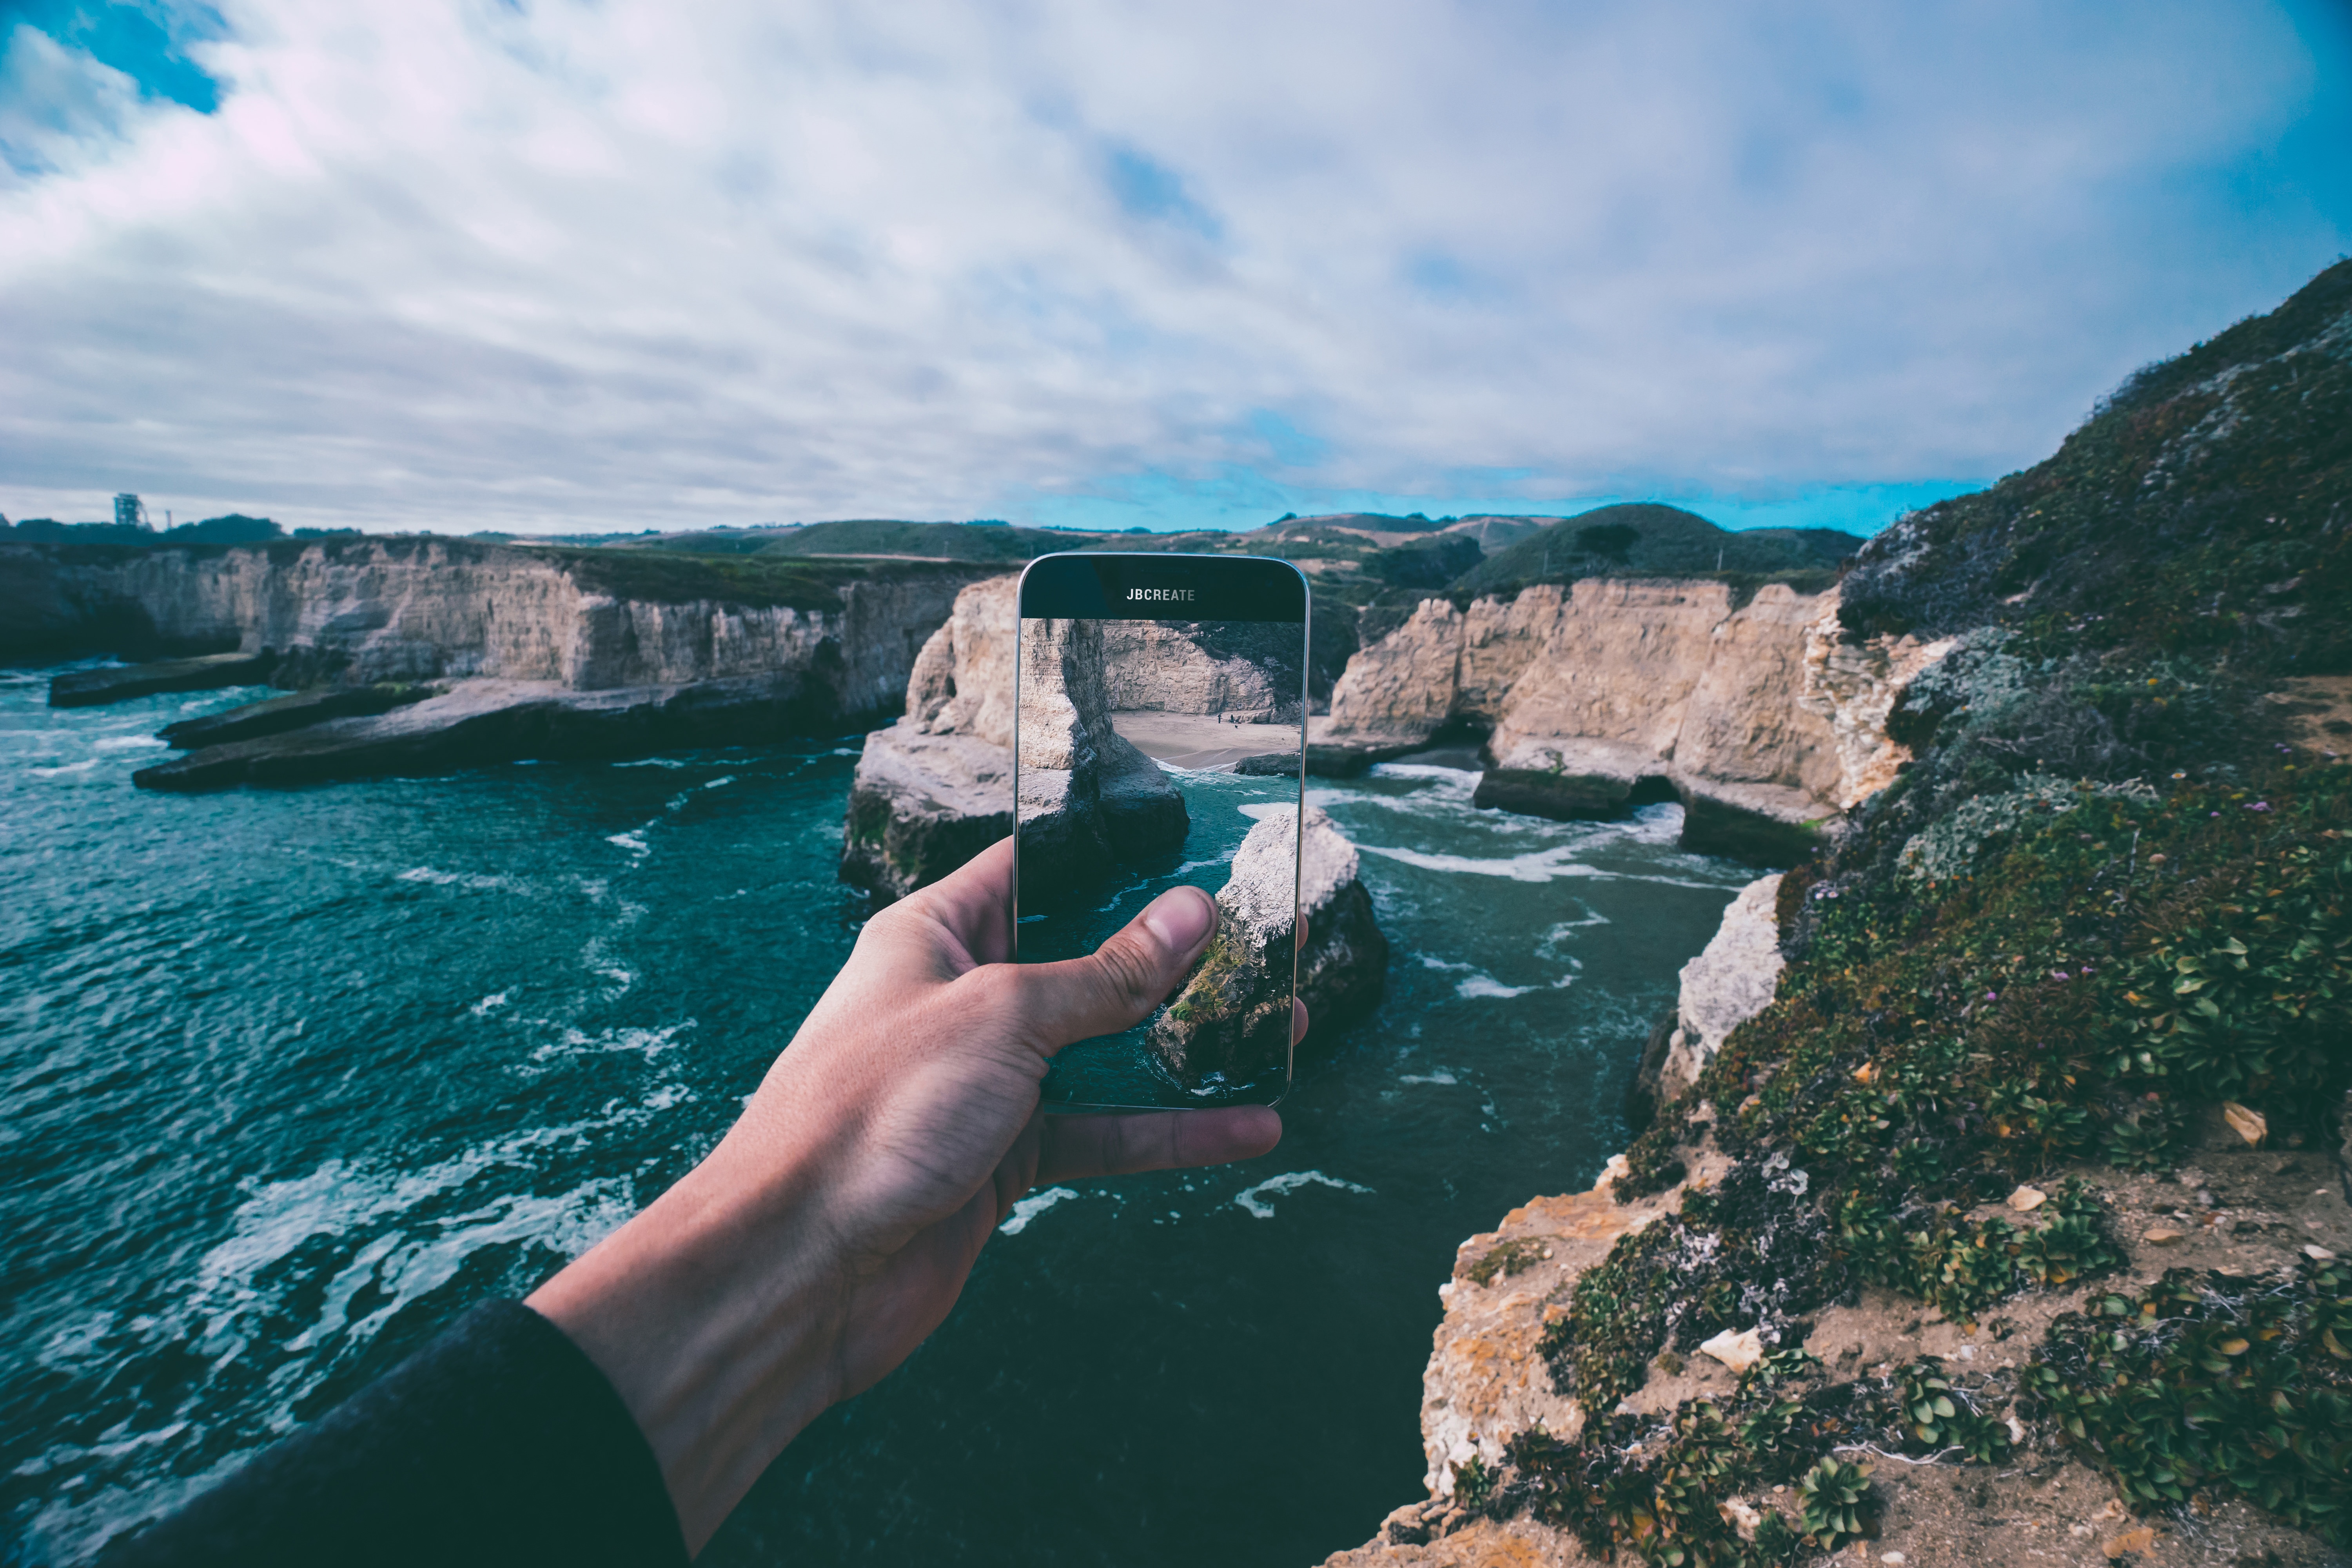
smartphone, hand, man, beach, landscape, sea, coast, water, nature, rock, ocean, person, mountain, sky, photo, summer, vacation, travel, recreation, cliff, idyllic, cove, scenic, seascape, bay, island, fjord, seashore, terrain, outdoors, daylight, cape, landform, geographical feature